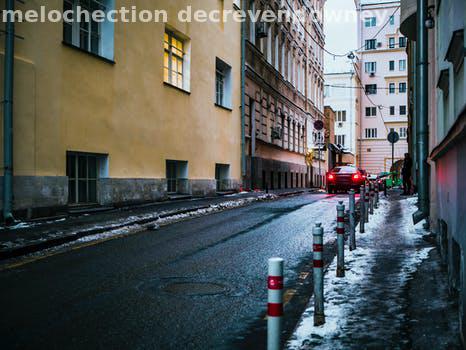
Label: Watermark